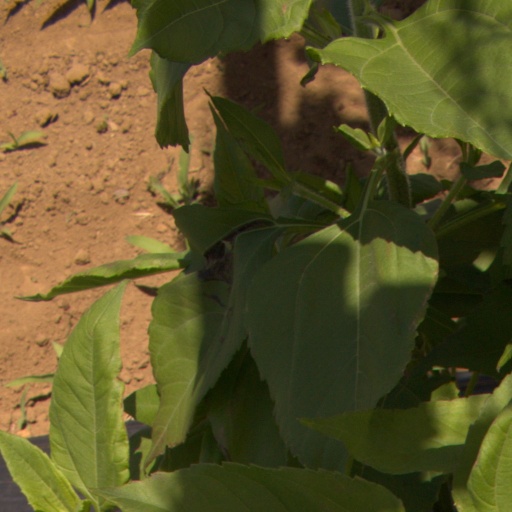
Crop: Jerusalem artichoke